Beltline, Calgary

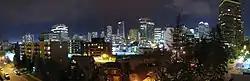
13 Ave SW in Beltline, with Downtown Calgary in background

There is a significant mix of economic groups in the community. With new revitalization, a number of middle and upper income groups are establishing themselves in the area due to the close proximity to downtown.